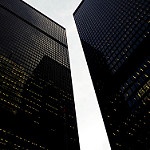
Scene: Outdoor